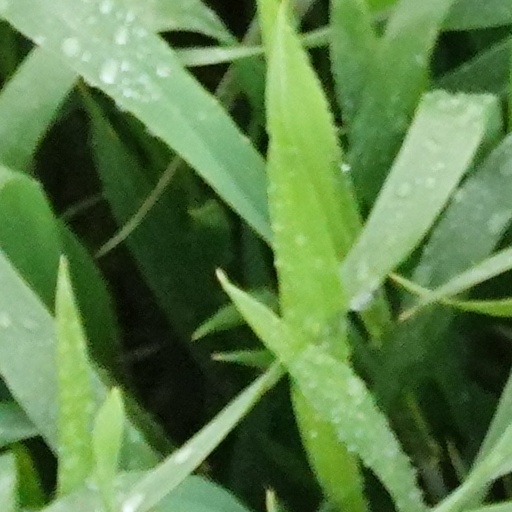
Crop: wheat